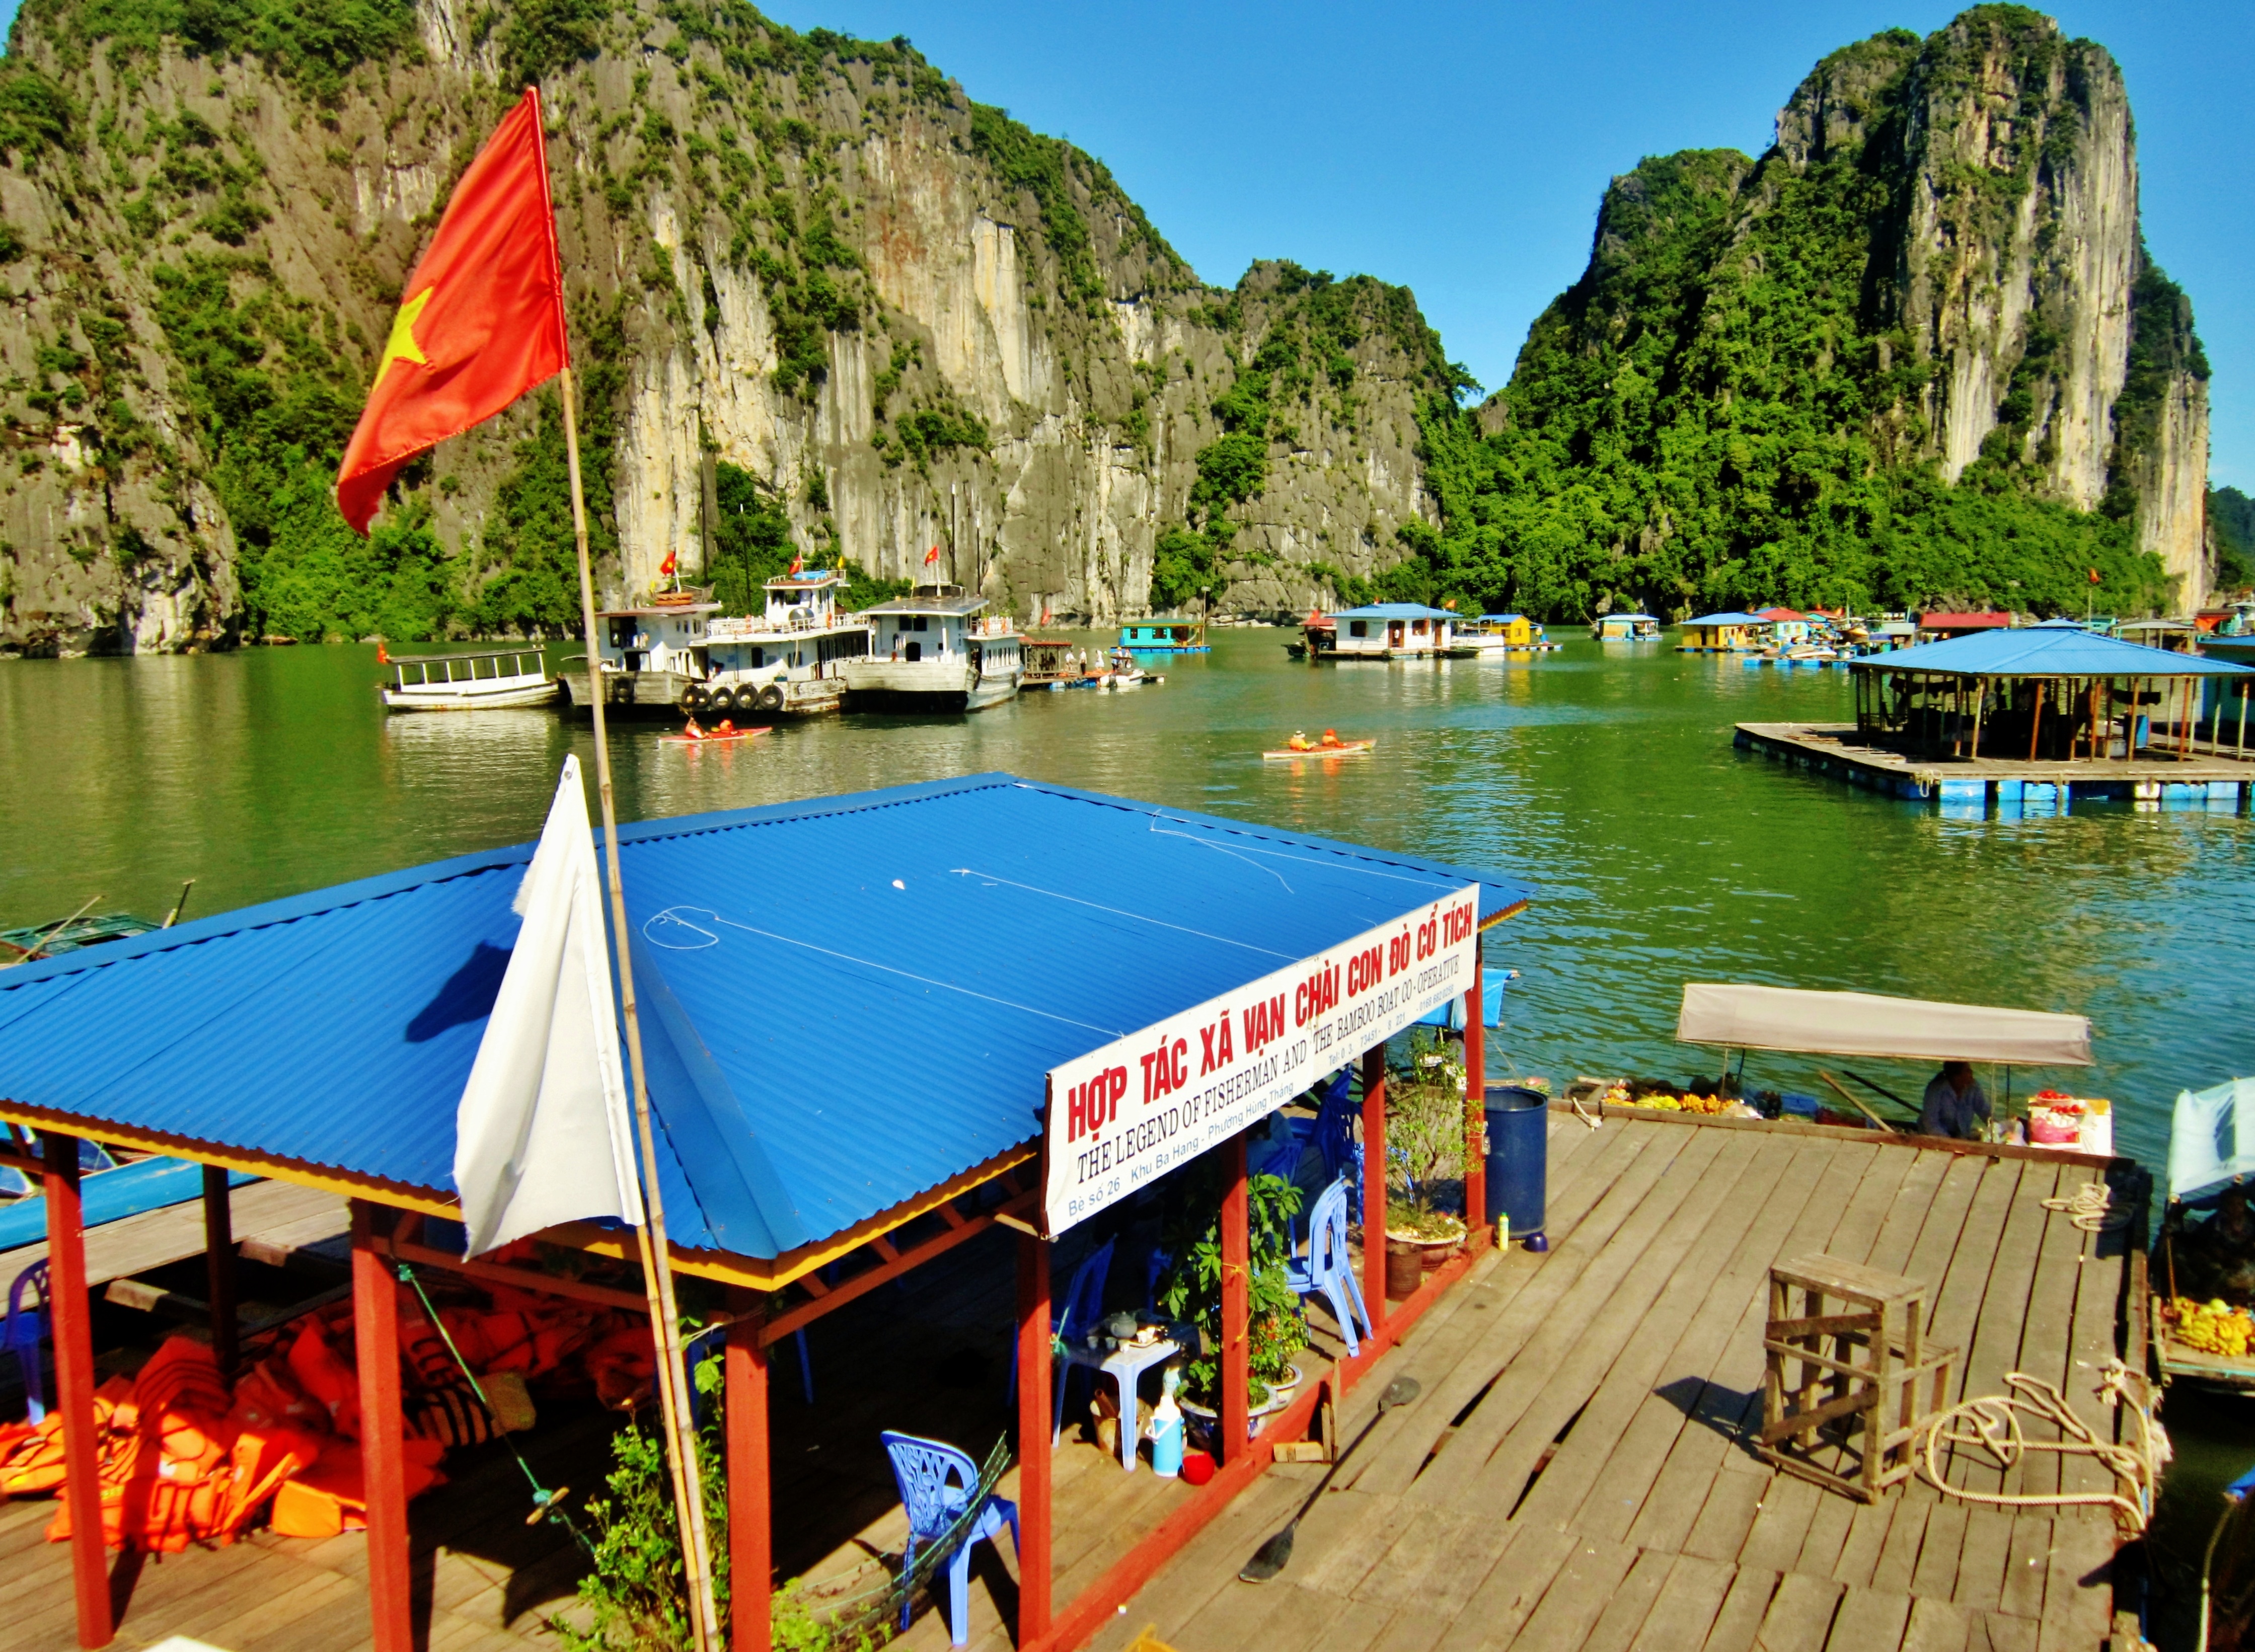
beach, sea, water, nature, boat, vacation, vehicle, scenic, bay, tourism, leisure, rocks, outside, resort, boating, mountains, boats, ships, vietnam, fishing village, halong bay, floating home, selling fruit